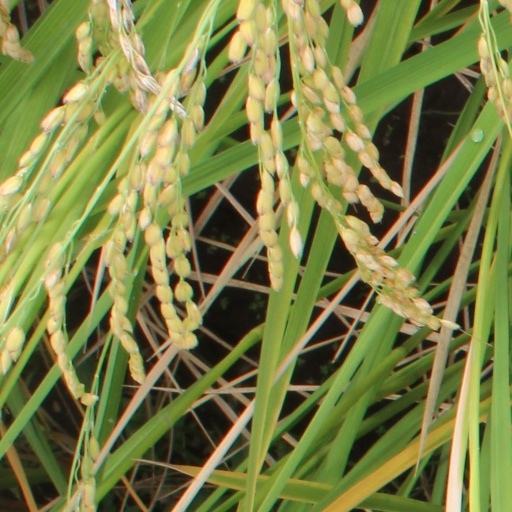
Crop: rice